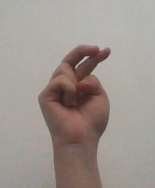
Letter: zay